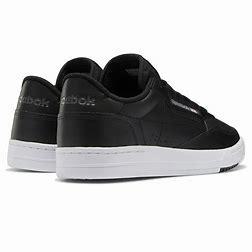
Brand: Reebok
Model: Court Peak